A Week's Vacation

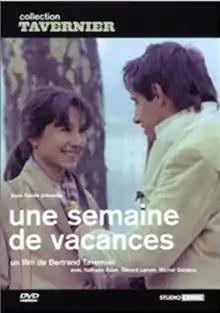
DVD cover

A Week's Vacation is a 1980 French drama film directed by Bertrand Tavernier. It was entered into the 1980 Cannes Film Festival.